Indian Naval Academy

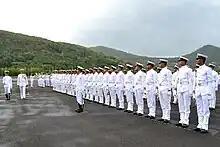
Guard of honour during a parade at INA.

Before independence, officer cadets of the Royal Indian Navy were trained in the United Kingdom with the Royal Navy. Cadets underwent four years of training in Dartmouth and were commissioned as Sub Lieutenants upon their return. In 1949, the officer training for the Navy began at the interim "Joint Services Wing" (JSW) of the Armed Forces Academy. The National Defence Academy (NDA) was established in 1954 as the Joint Services academy of the Indian Armed Forces.